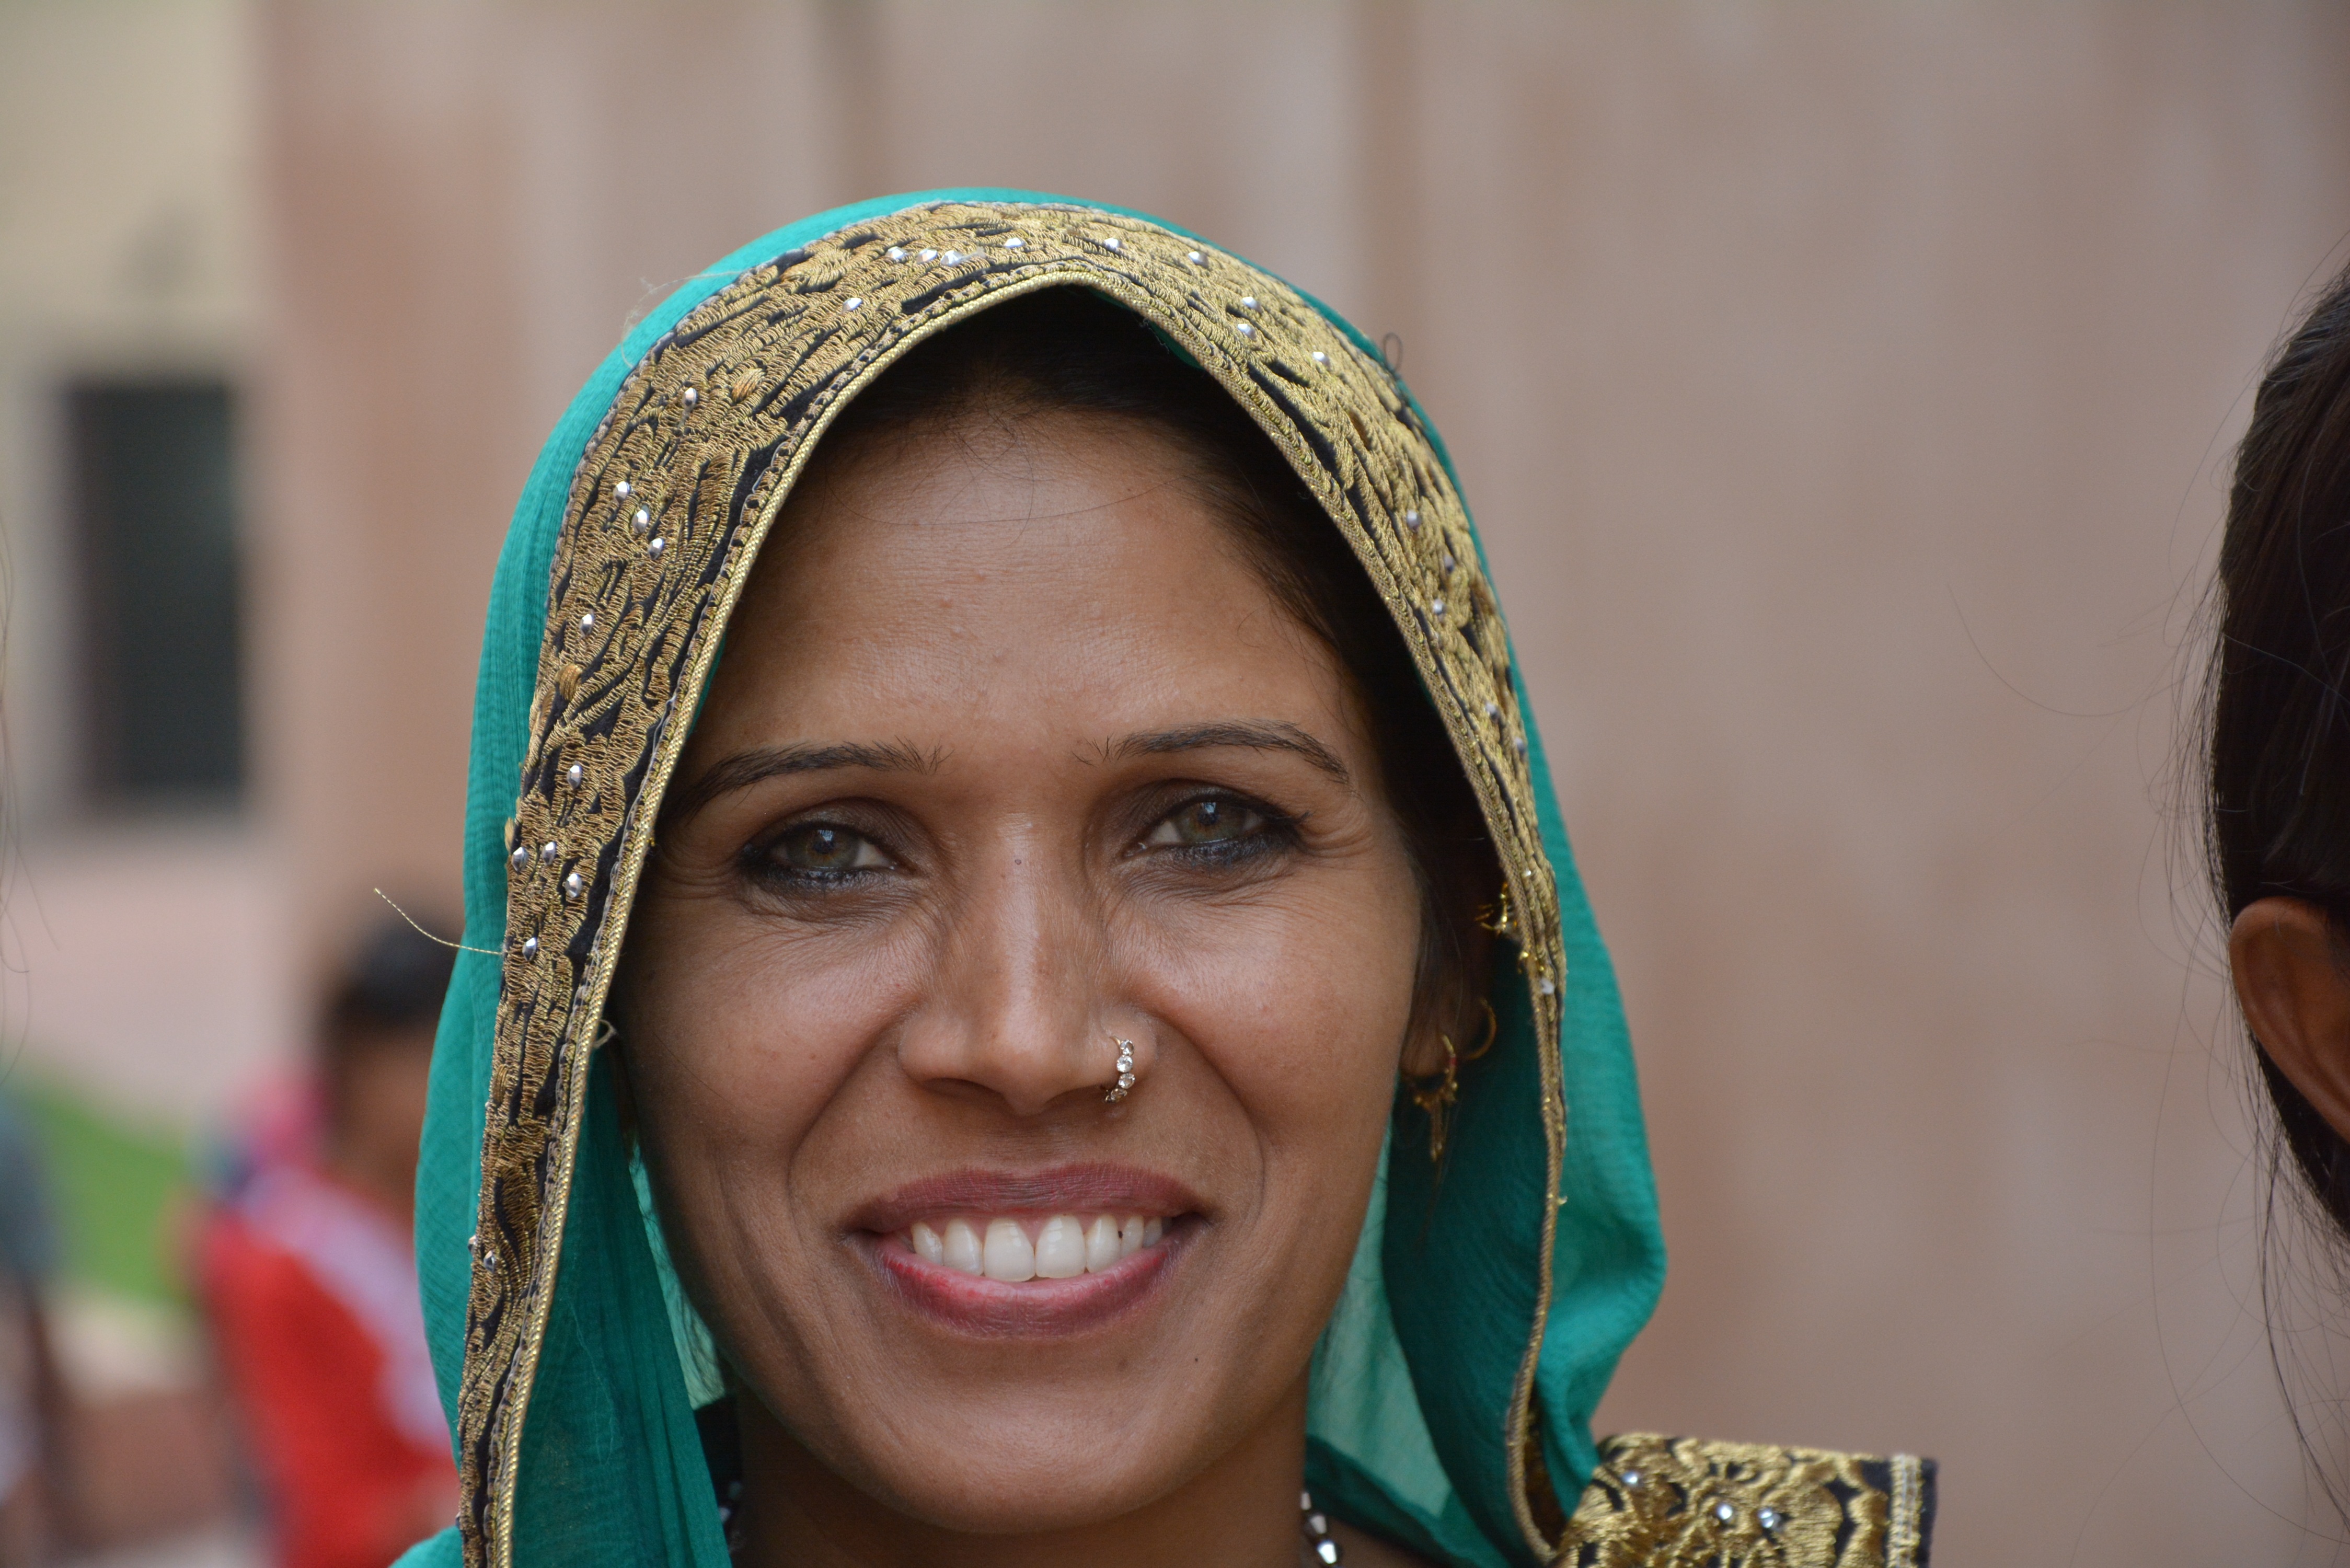
person, people, woman, photography, portrait, green, color, child, lady, trip, facial expression, smile, face, temple, eye, head, skin, beauty, organ, india